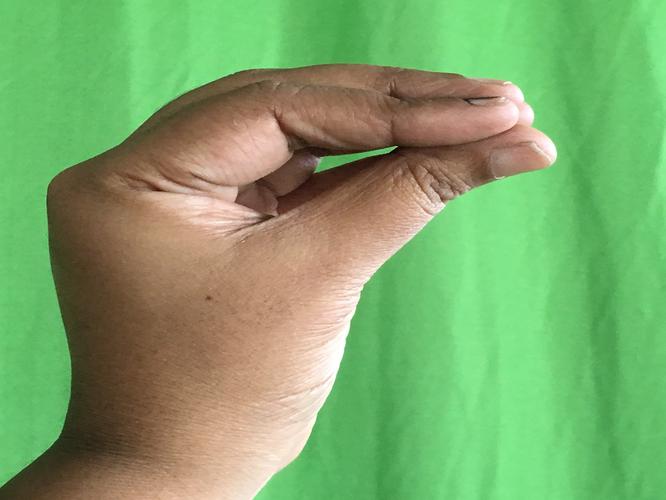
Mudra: Mukulam
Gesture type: single_hand